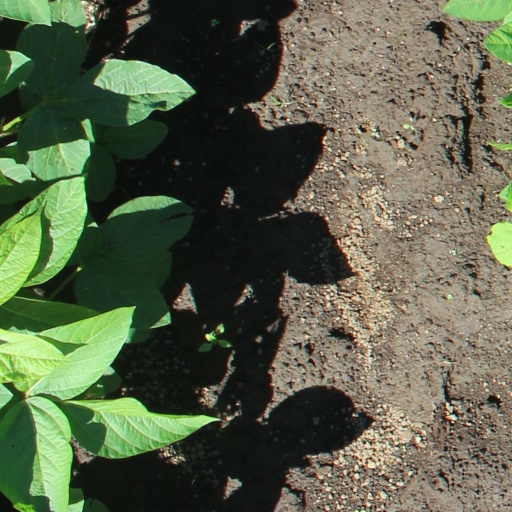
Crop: soybean